Lendou-en-Quercy

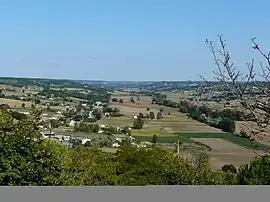
Lendou valley

Lendou-en-Quercy (literally "Lendou in Quercy") is a commune in the department of Lot, southern France. The municipality was established on 1 January 2018 by merger of the former communes of Saint-Cyprien, Saint-Laurent-Lolmie and Lascabanes.